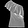
Label: T - shirt / top